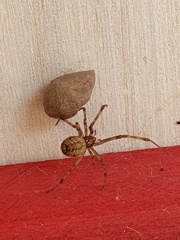
Species: Parasteatoda_tepidariorum